Lotofácil

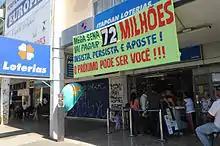
Example of a lottery retailer.

The prize can be collected at any lottery retailer ("casa lotérica" in Portuguese) or any of the Caixa Econômica Federal bank branches. The exception is for prizes with a gross value over 1,903.98 reais, when the collection is only allowed at Caixa branches. Prizes over ten thousand reais are paid after a minimum of two days. If the winner does not redeem the prize within ninety days after the drawing, the amounts are transferred to the Fundo de Financiamento ao Estudante do Ensino Superior (FIES). The biggest prize in the history of Lotofácil was the 2,320th Concurso da Independência drawing 159,1 million reais. The winning bet was a twelve-quota group bet. However, on September 10, 2022, the Concurso da Independência 2610 drawing drew a prize of 180 million reais, divided among 79 winning bets (15 matched answers). Adding up the prizes for 15, 14, 13, 12 and 11 matched answers, the amount reached 354,1 million Reais.